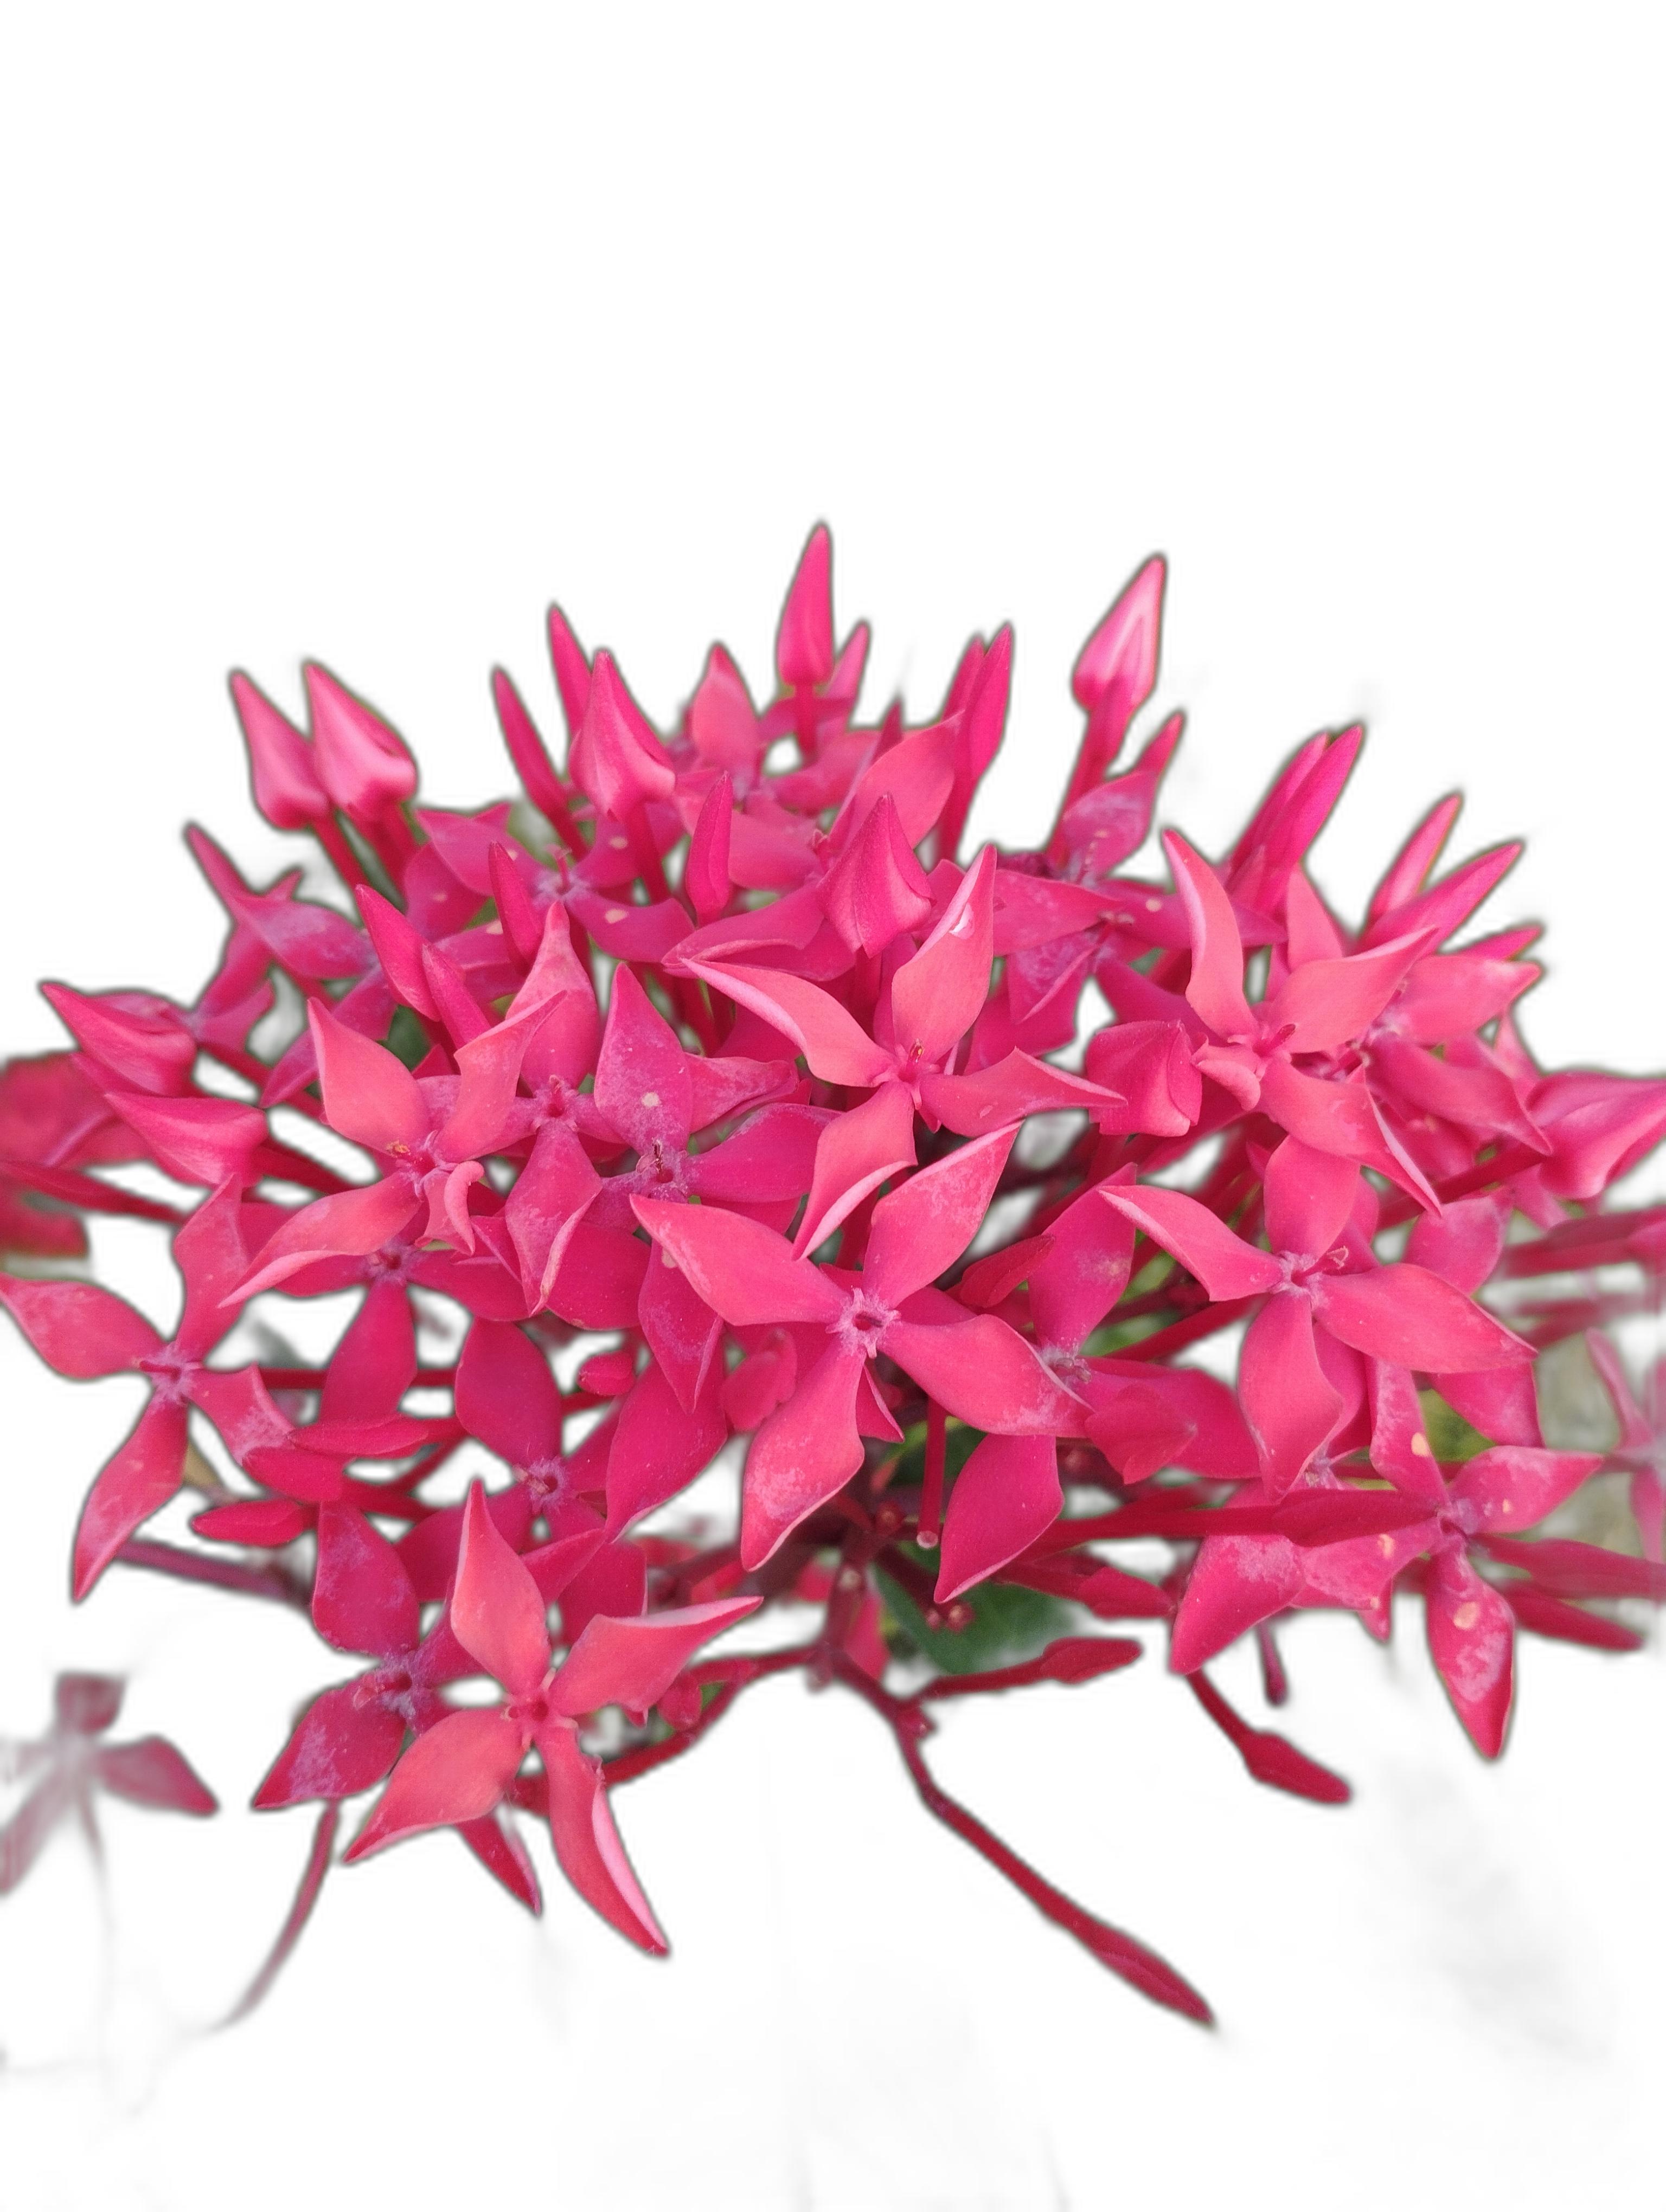
Label: Jungle geranium